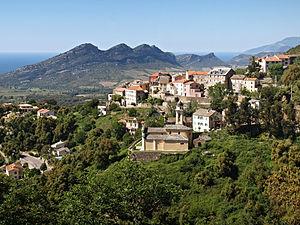
Poggio-d'Oletta, Nebbio (Corse) - Vue du village et de son église San Cervone
Poggio-d'Oletta est une commune française située dans la circonscription départementale de la Haute-Corse et le territoire de la collectivité de Corse. Elle appartient à l'ancienne piève d'Oletta, dans le Nebbio.